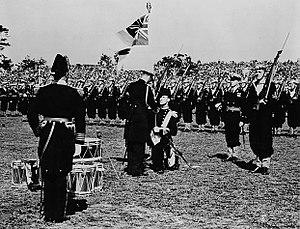
Le roi George VI présente son drapeau à la Marine royale du Canada durant une cérémonie au parc Beacon Hill. Victoria (Canada).